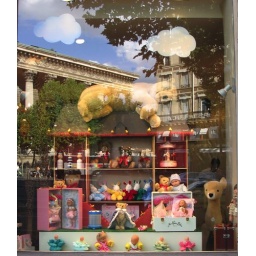
clouds in window